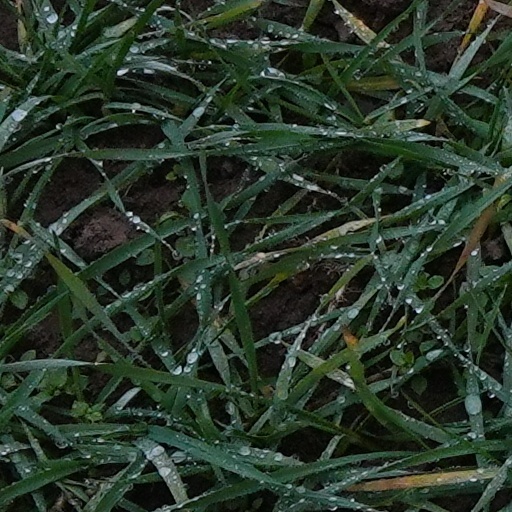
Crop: wheat